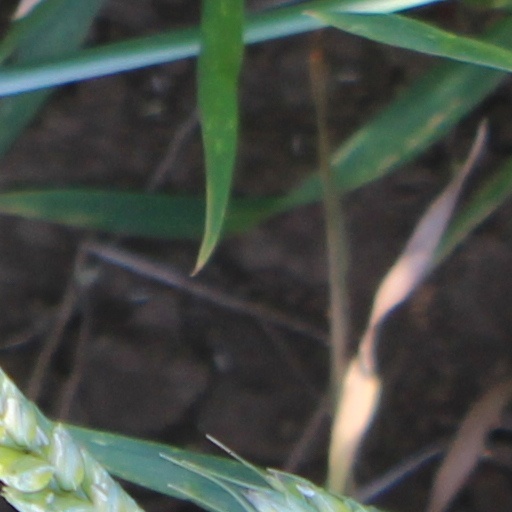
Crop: wheat